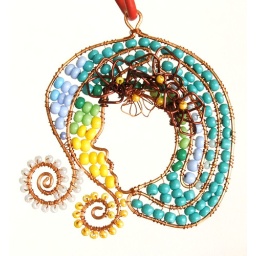
handcrafted pendant. copper wire, glass beads. wire tatted flower in the top of head